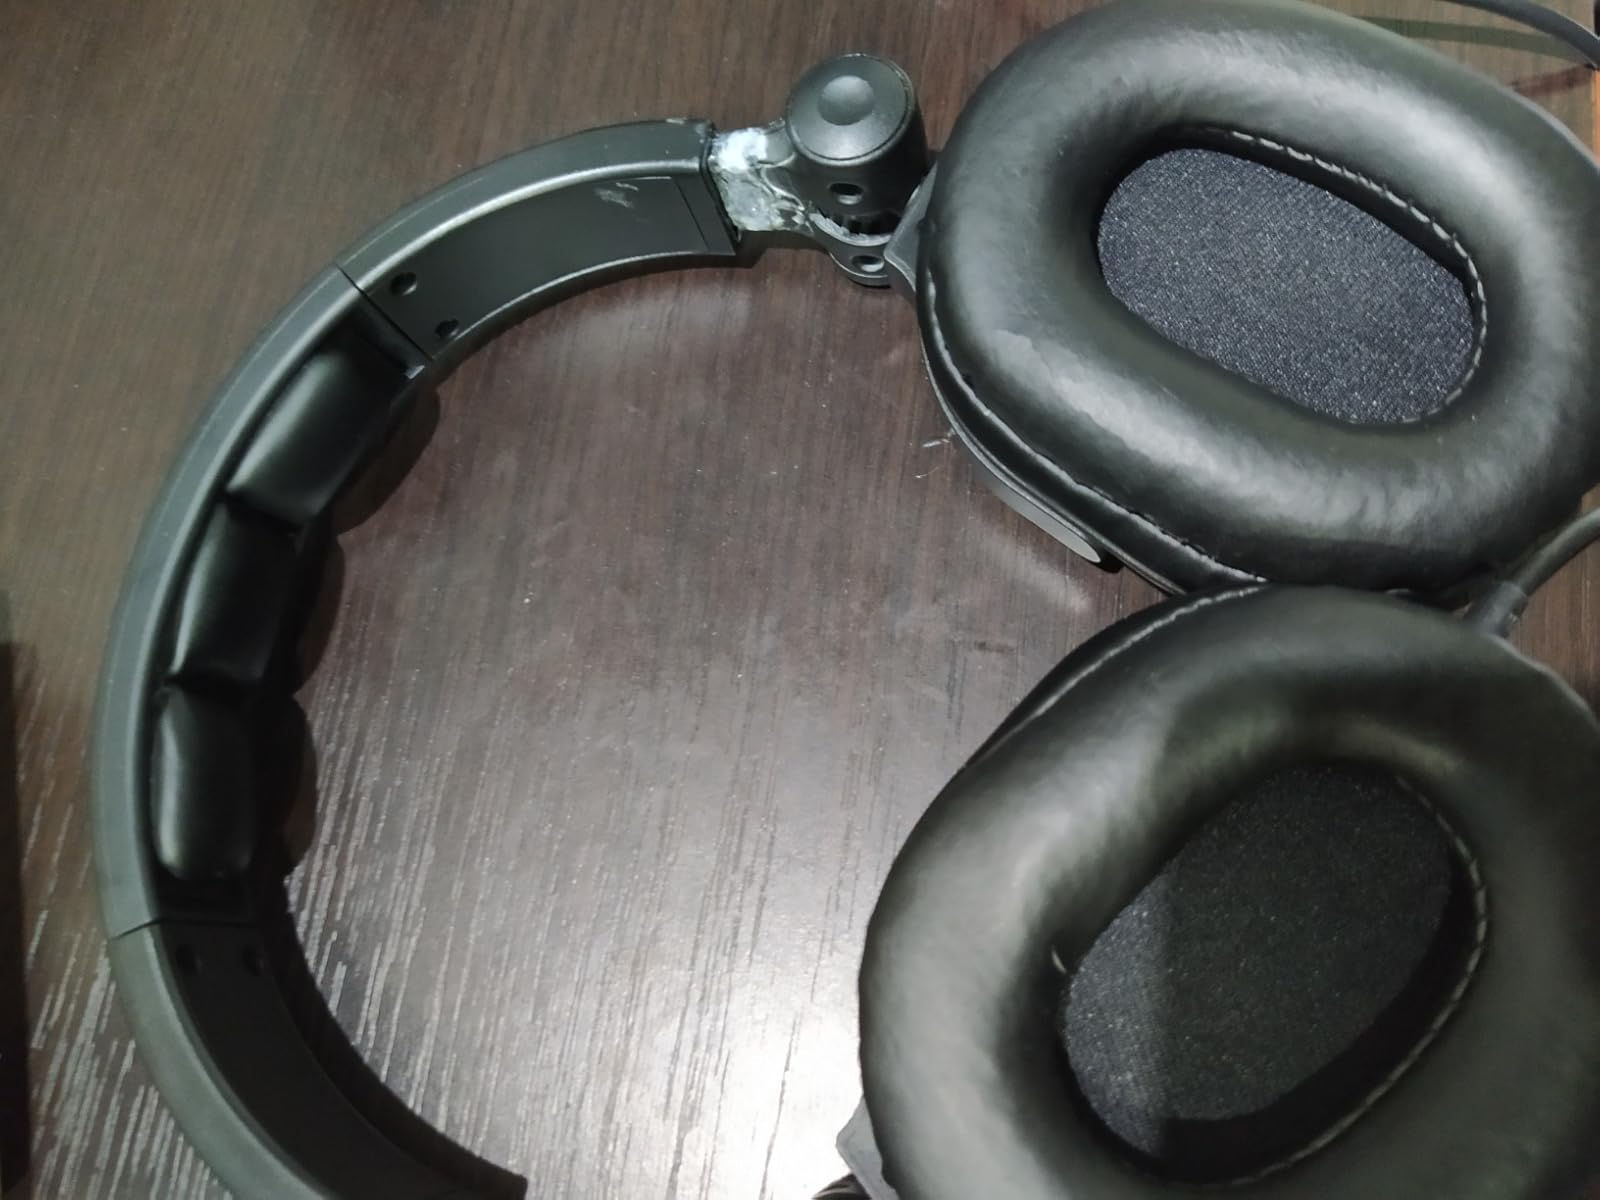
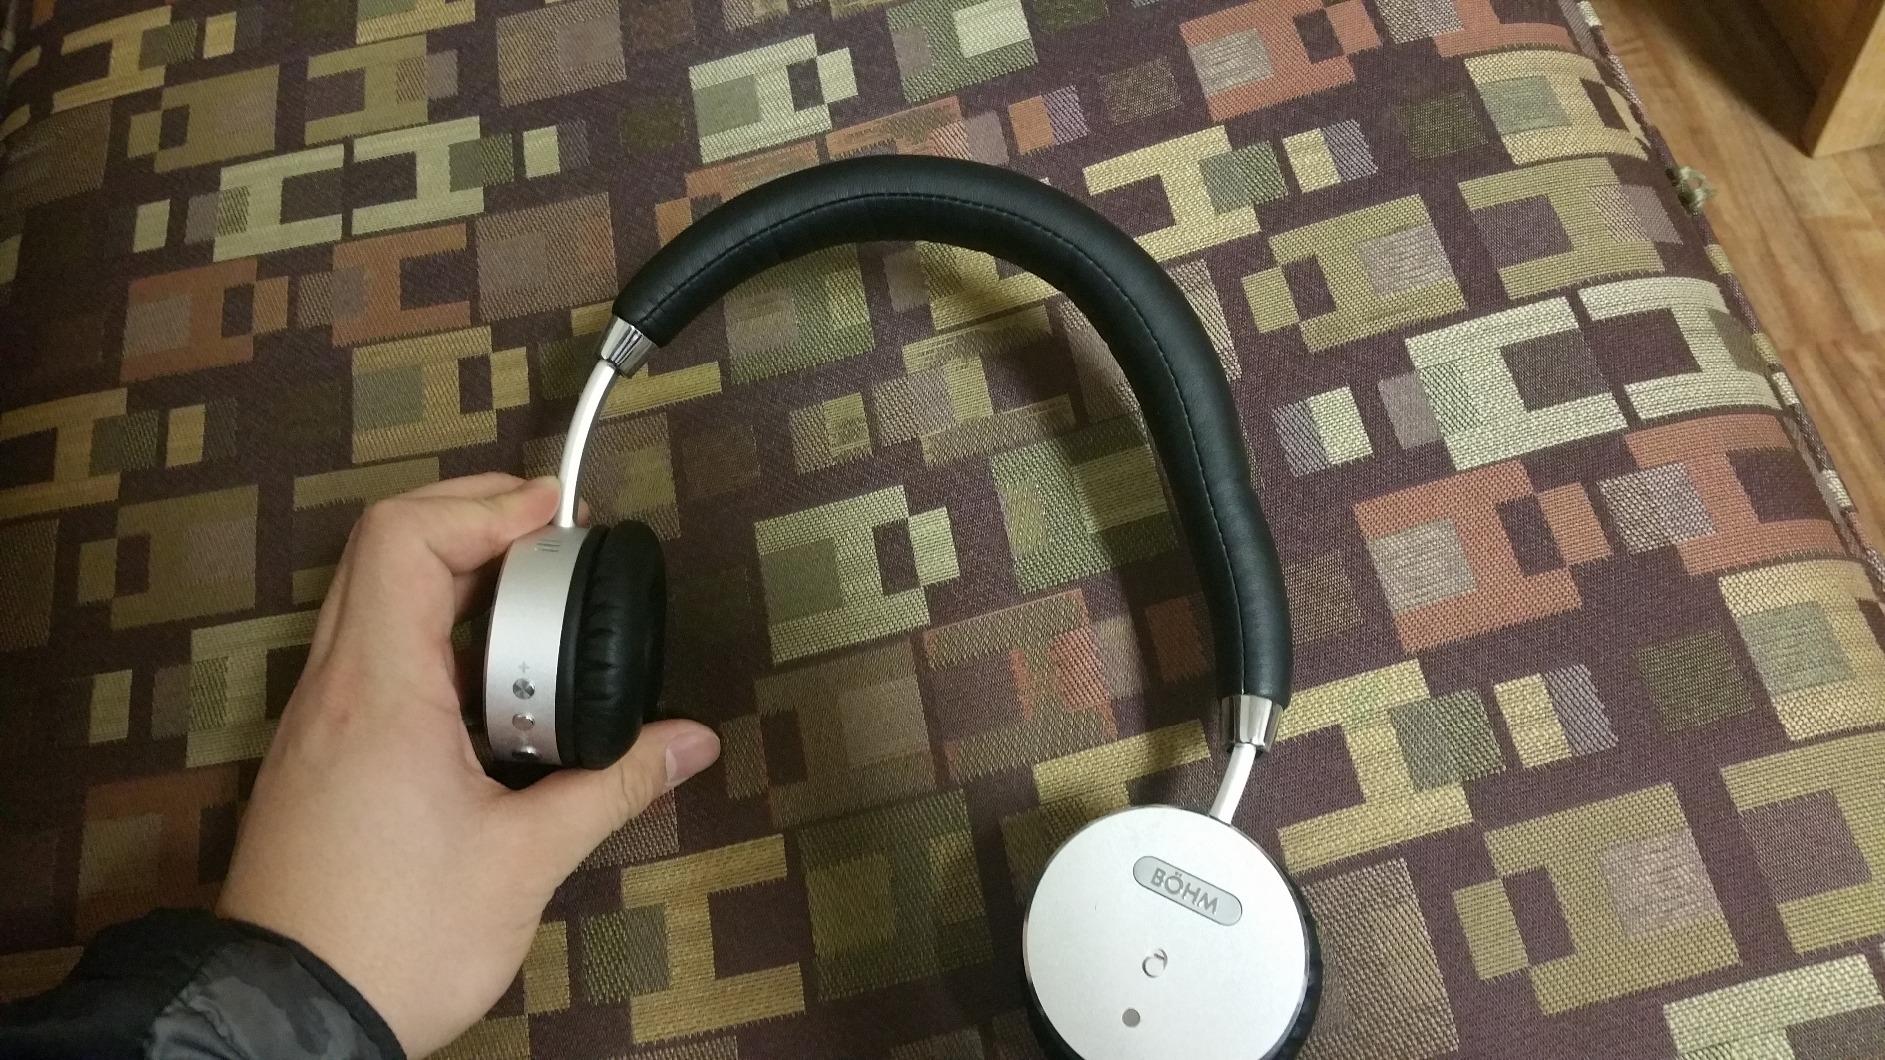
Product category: headphones
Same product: no